Esteban Marino

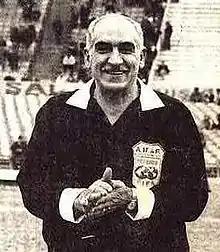
Esteban Marino

Esteban Marino (May 26, 1914 – January 10, 1999) was a Uruguayan football referee. He refereed in the Primera División de Uruguay.